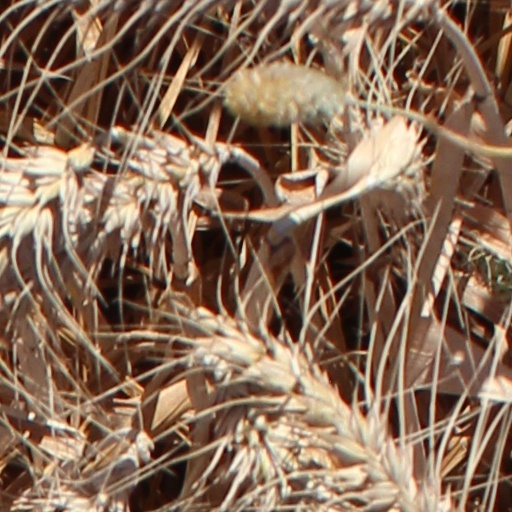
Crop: wheat